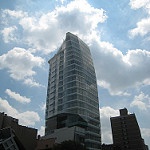
Label: buildings